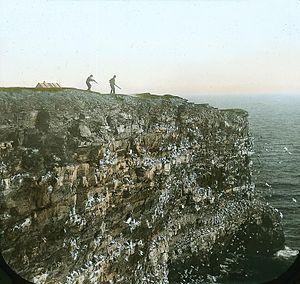
Photographie, diapositive sur verre, Rocher-aux-Oiseaux, Gaspé (?), QC, vers 1910, Anonyme - Plaque sèche à la gélatine - 8 x 10 cm
Le phare du Rocher aux Oiseaux est, de 1870 à 2011, une station d'aide à la navigation du golfe du Saint-Laurent située aux rochers aux Oiseaux en Gaspésie–Îles-de-la-Madeleine au Québec.
Les rochers aux Oiseaux sont un archipel inhabité du Québec, situé dans le golfe du Saint-Laurent au large des îles de la Madeleine. Ces îles et la zone maritime environnante constituent un refuge d'oiseaux migrateurs sous le nom de refuge d'oiseaux des Rochers-aux-Oiseaux, propriété de la Garde côtière canadienne, qui accueille une importante colonie de fous de Bassan.